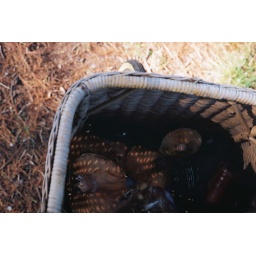
pine mushrooms in my bike basket